Aven d'Orgnac

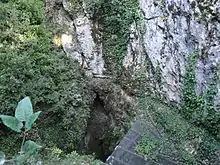

The statutes of the Caving Club of France are created in 1929 by Robert de Joly. He travels the French karst terrains for this purpose, where he is looking for “a new aven Armand” He returned to the Ardèche gorges area in 1935. The villagers of Orgnac, local hunters and shepherds, know of the existence near their village of a chasm, which they call "the Bertras sinkhole". On 19 August 1935, led to the Bertras sinkhole by the villagers, five speleologists descended into it: Joly, Latour, Abbé Glory, Petit and Chagnard. They explore it to the bottom of the Red rooms. This first expedition lasts 10 hours.